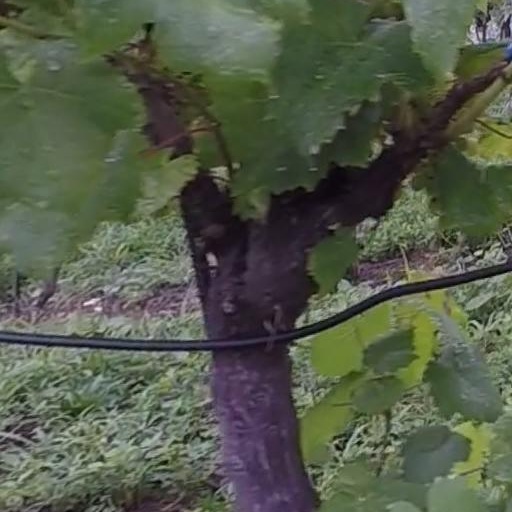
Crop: grape